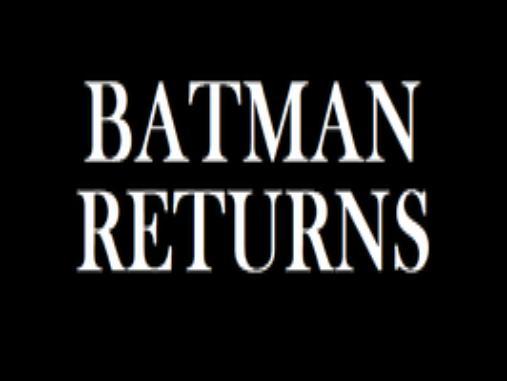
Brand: batman returns
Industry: Leisure